Boat Trip (film)

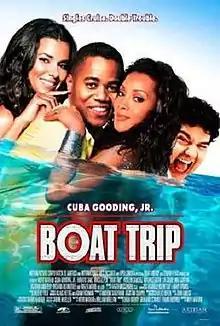
Film poster

Boat Trip is a 2002 American romantic comedy film directed by Mort Nathan in his feature film directorial debut and starring Cuba Gooding Jr., Horatio Sanz, Vivica A. Fox, Roselyn Sánchez, and Roger Moore. The film was released in the United States on March 21, 2003, and was a critical and commercial failure.